Quião Beach, Portugal

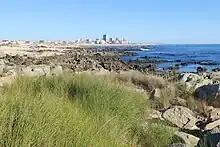
Northern section of Quião Beach as seen from the cape. The beach is dominated by gneiss outcrops, which shelters a significant diversity of marine life.

Quião Beach ("Praia do Quião" in Portuguese) is an extensive maritime beach of Póvoa de Varzim, Portugal, located just South of Cape Santo André in the area of A Ver-o-Mar. It has fine to medium sand and several rocky outcrops. The beach is a coastal dune habitat and a rich and diverse marine ecosystem, including large honeycomb reefs. It has a popular beach restaurant, Praia do Mestre.